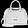
Label: Bag